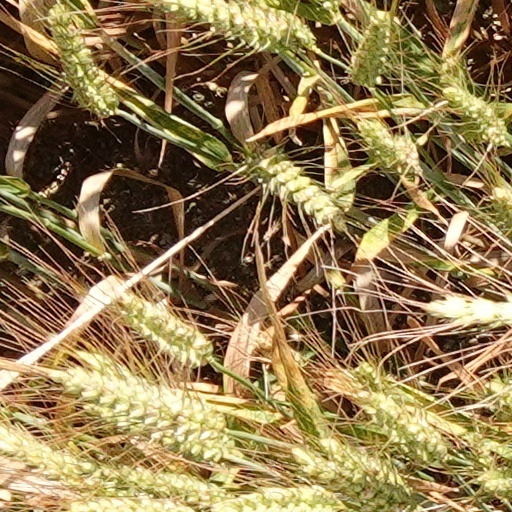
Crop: wheat